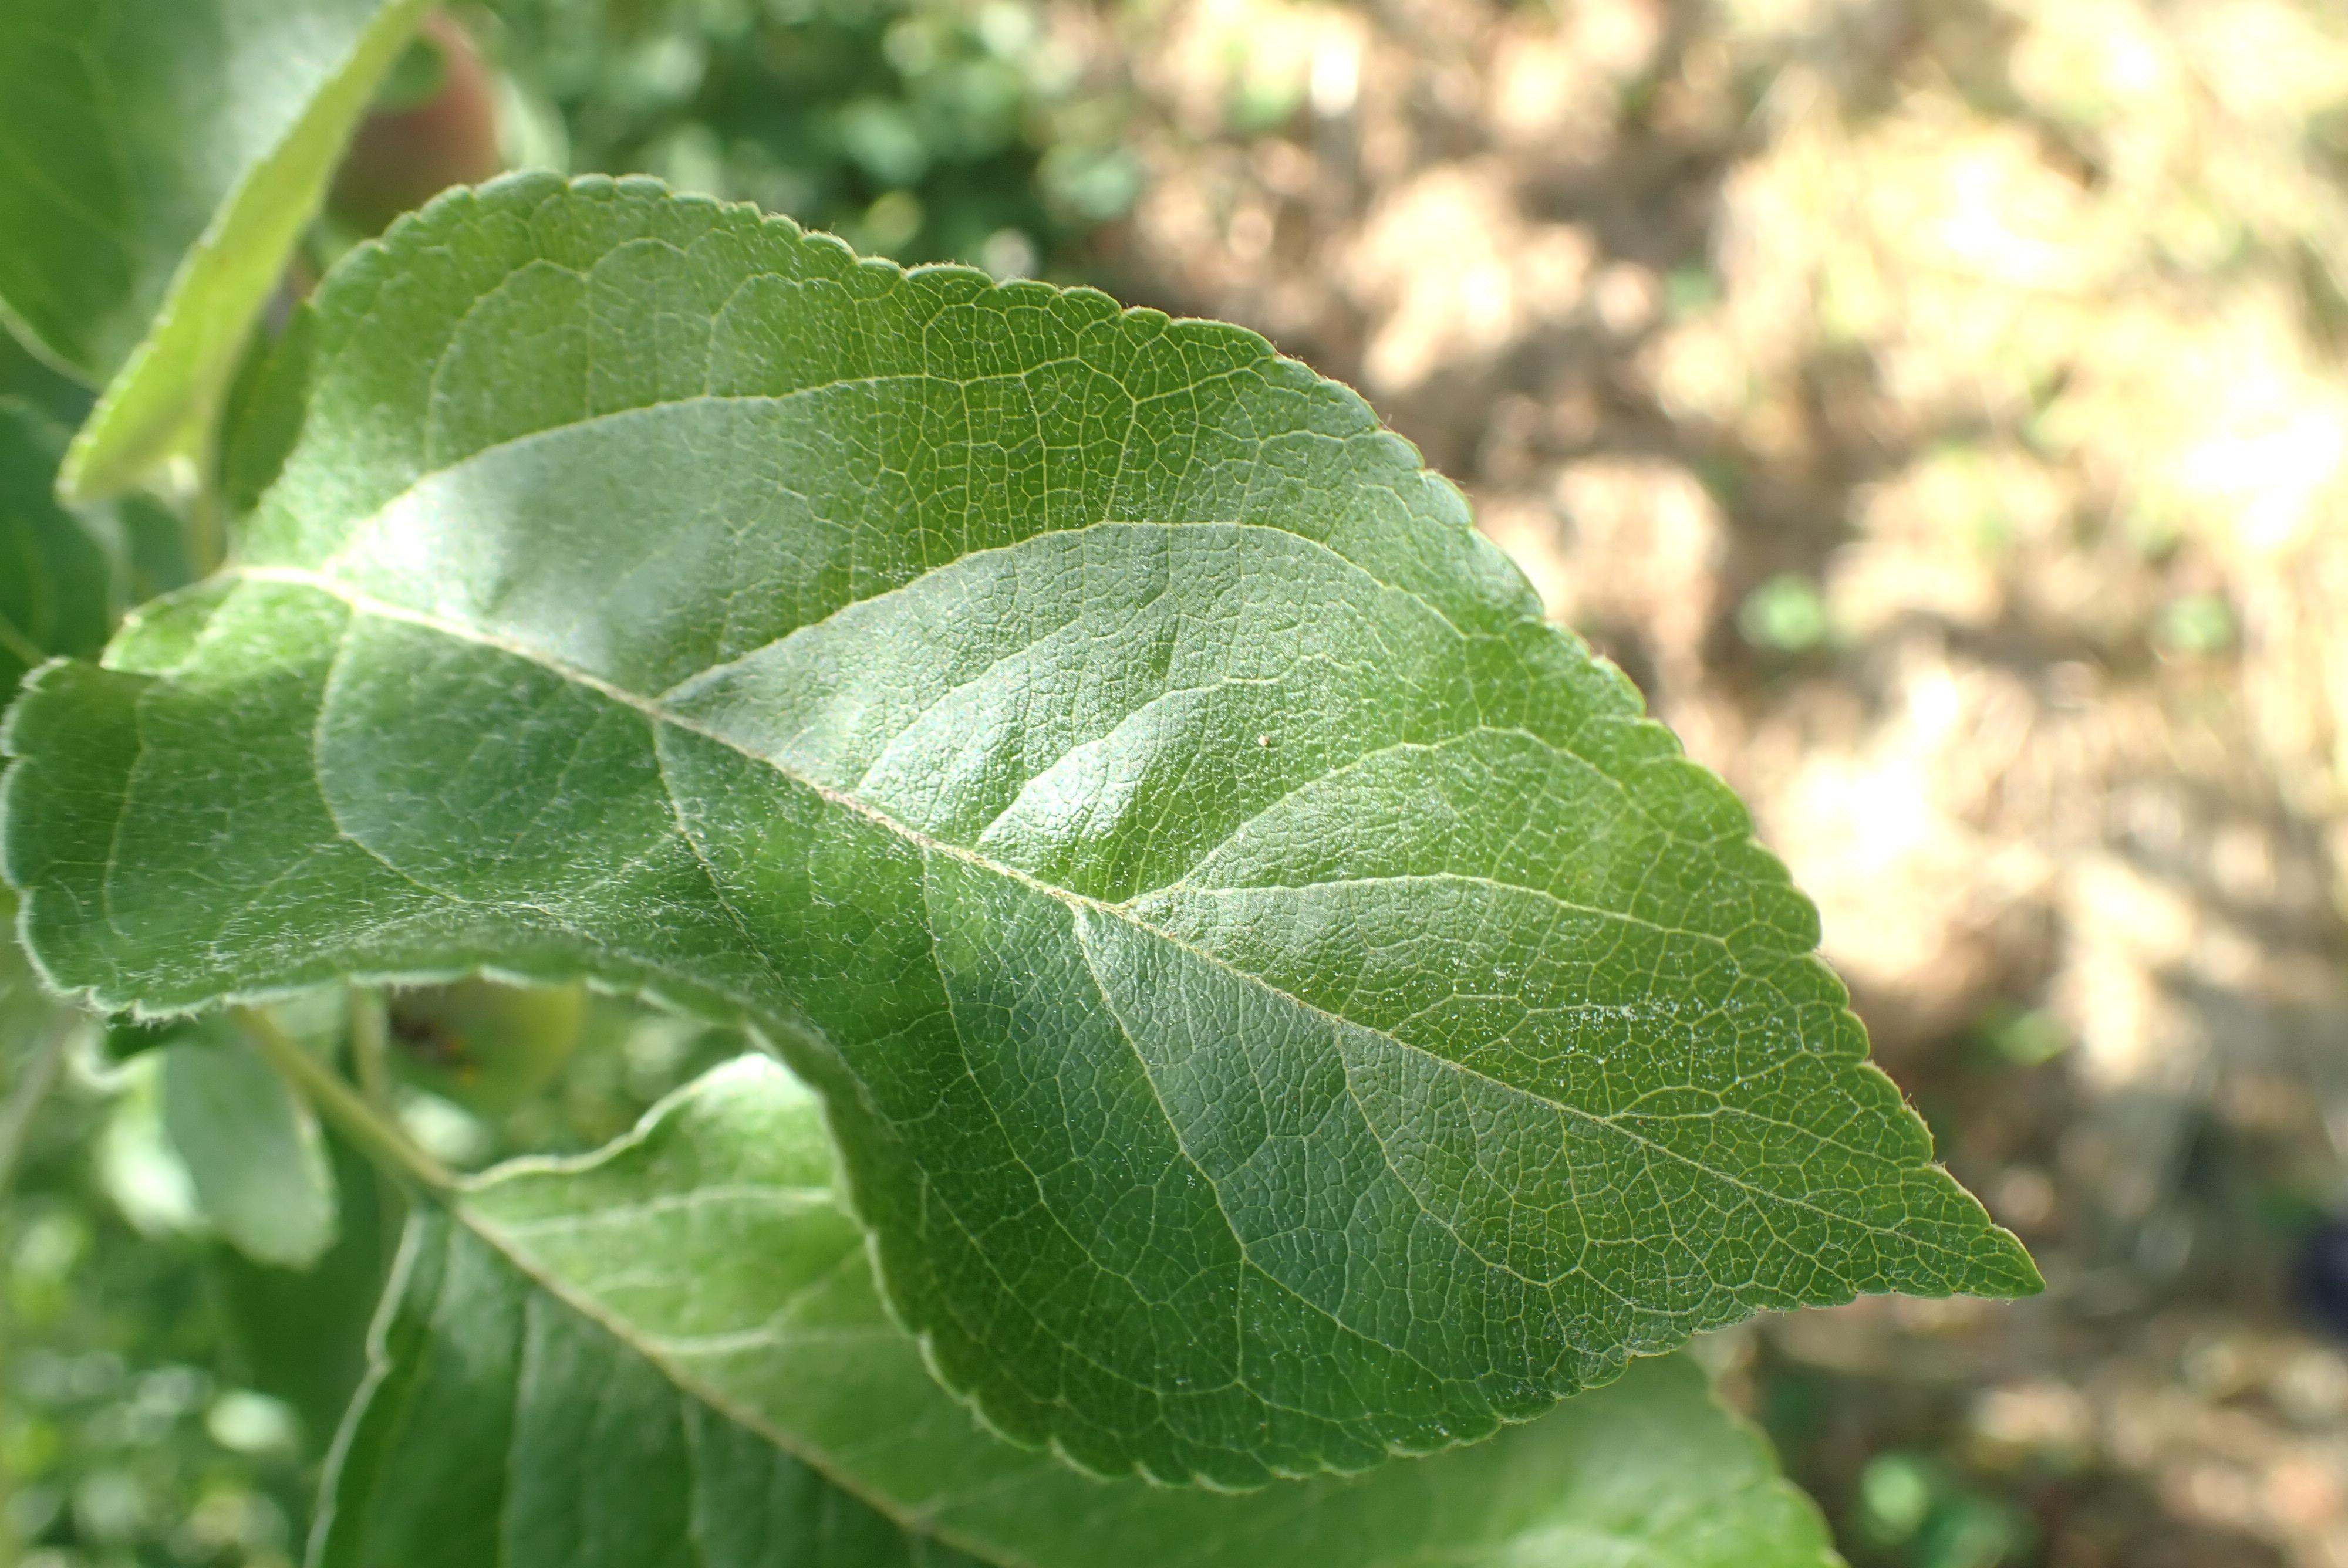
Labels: healthy